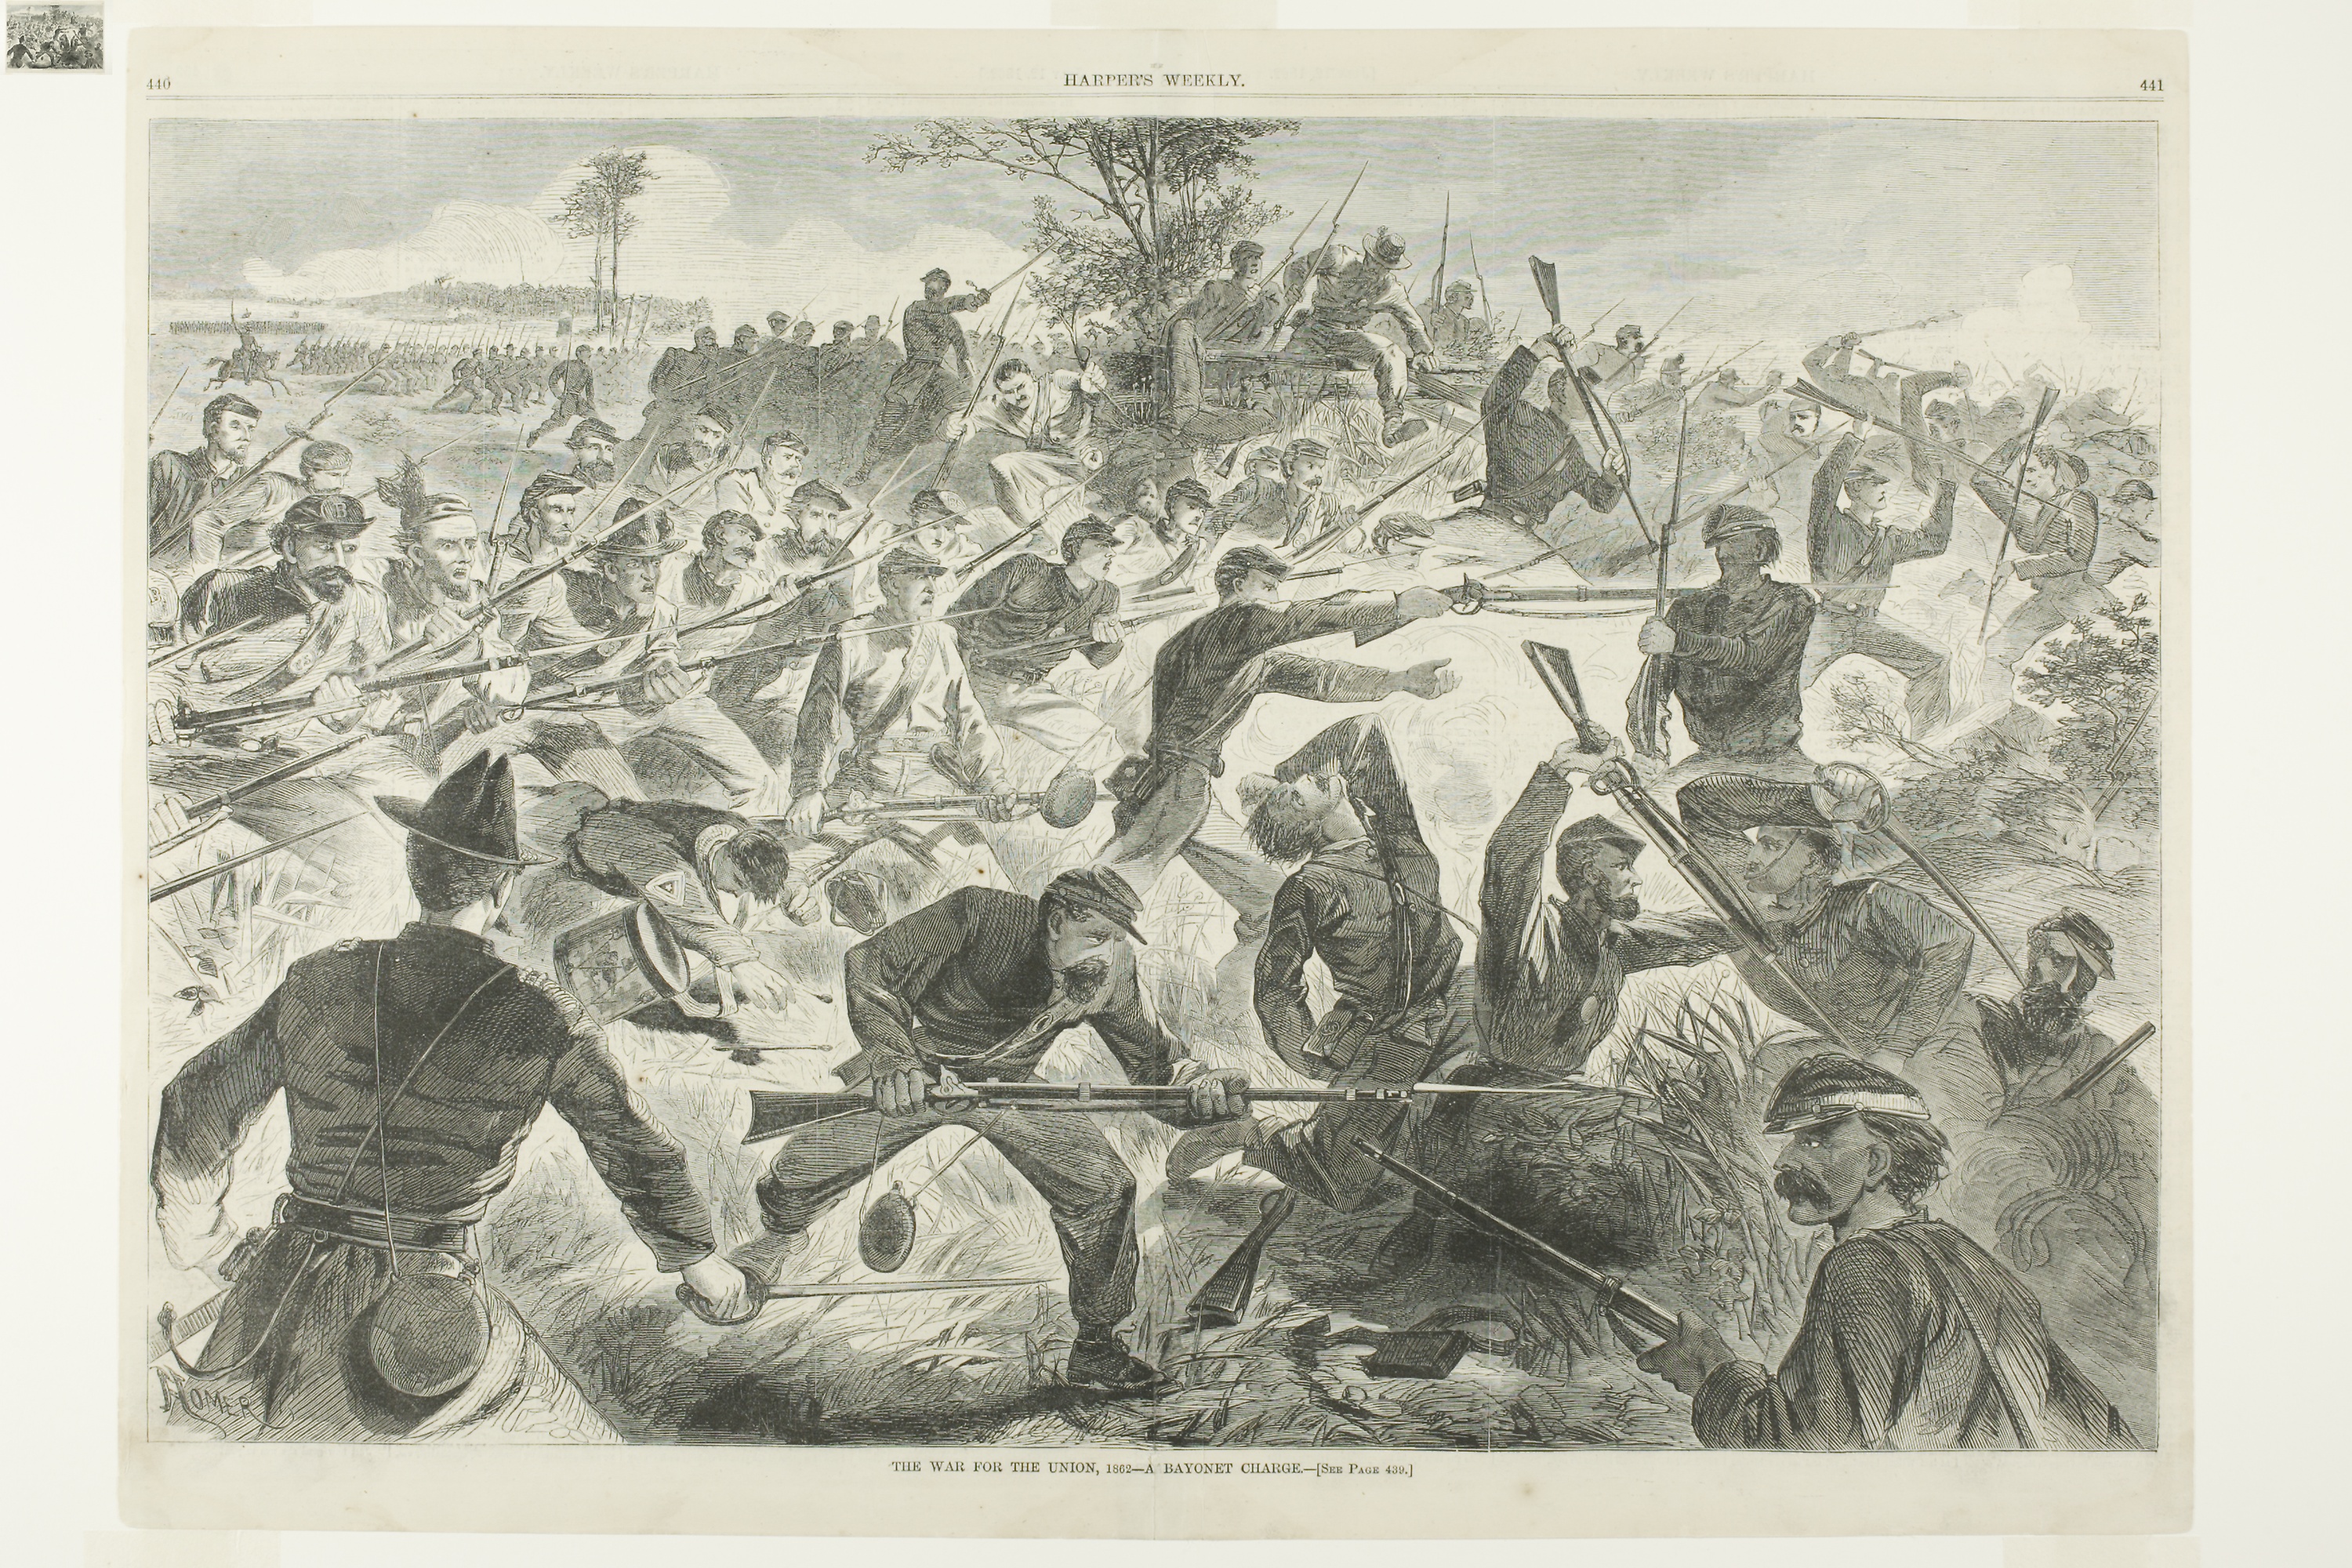
history, art, stock photography, black and white, visual arts